Javier's

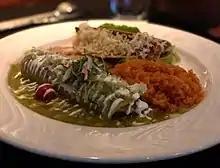
An enchilada at Javier's in Las Vegas

Appetizers include queso fundido with pasilla peppers, mushrooms, chorizo, onions and chipotle and ceviches.